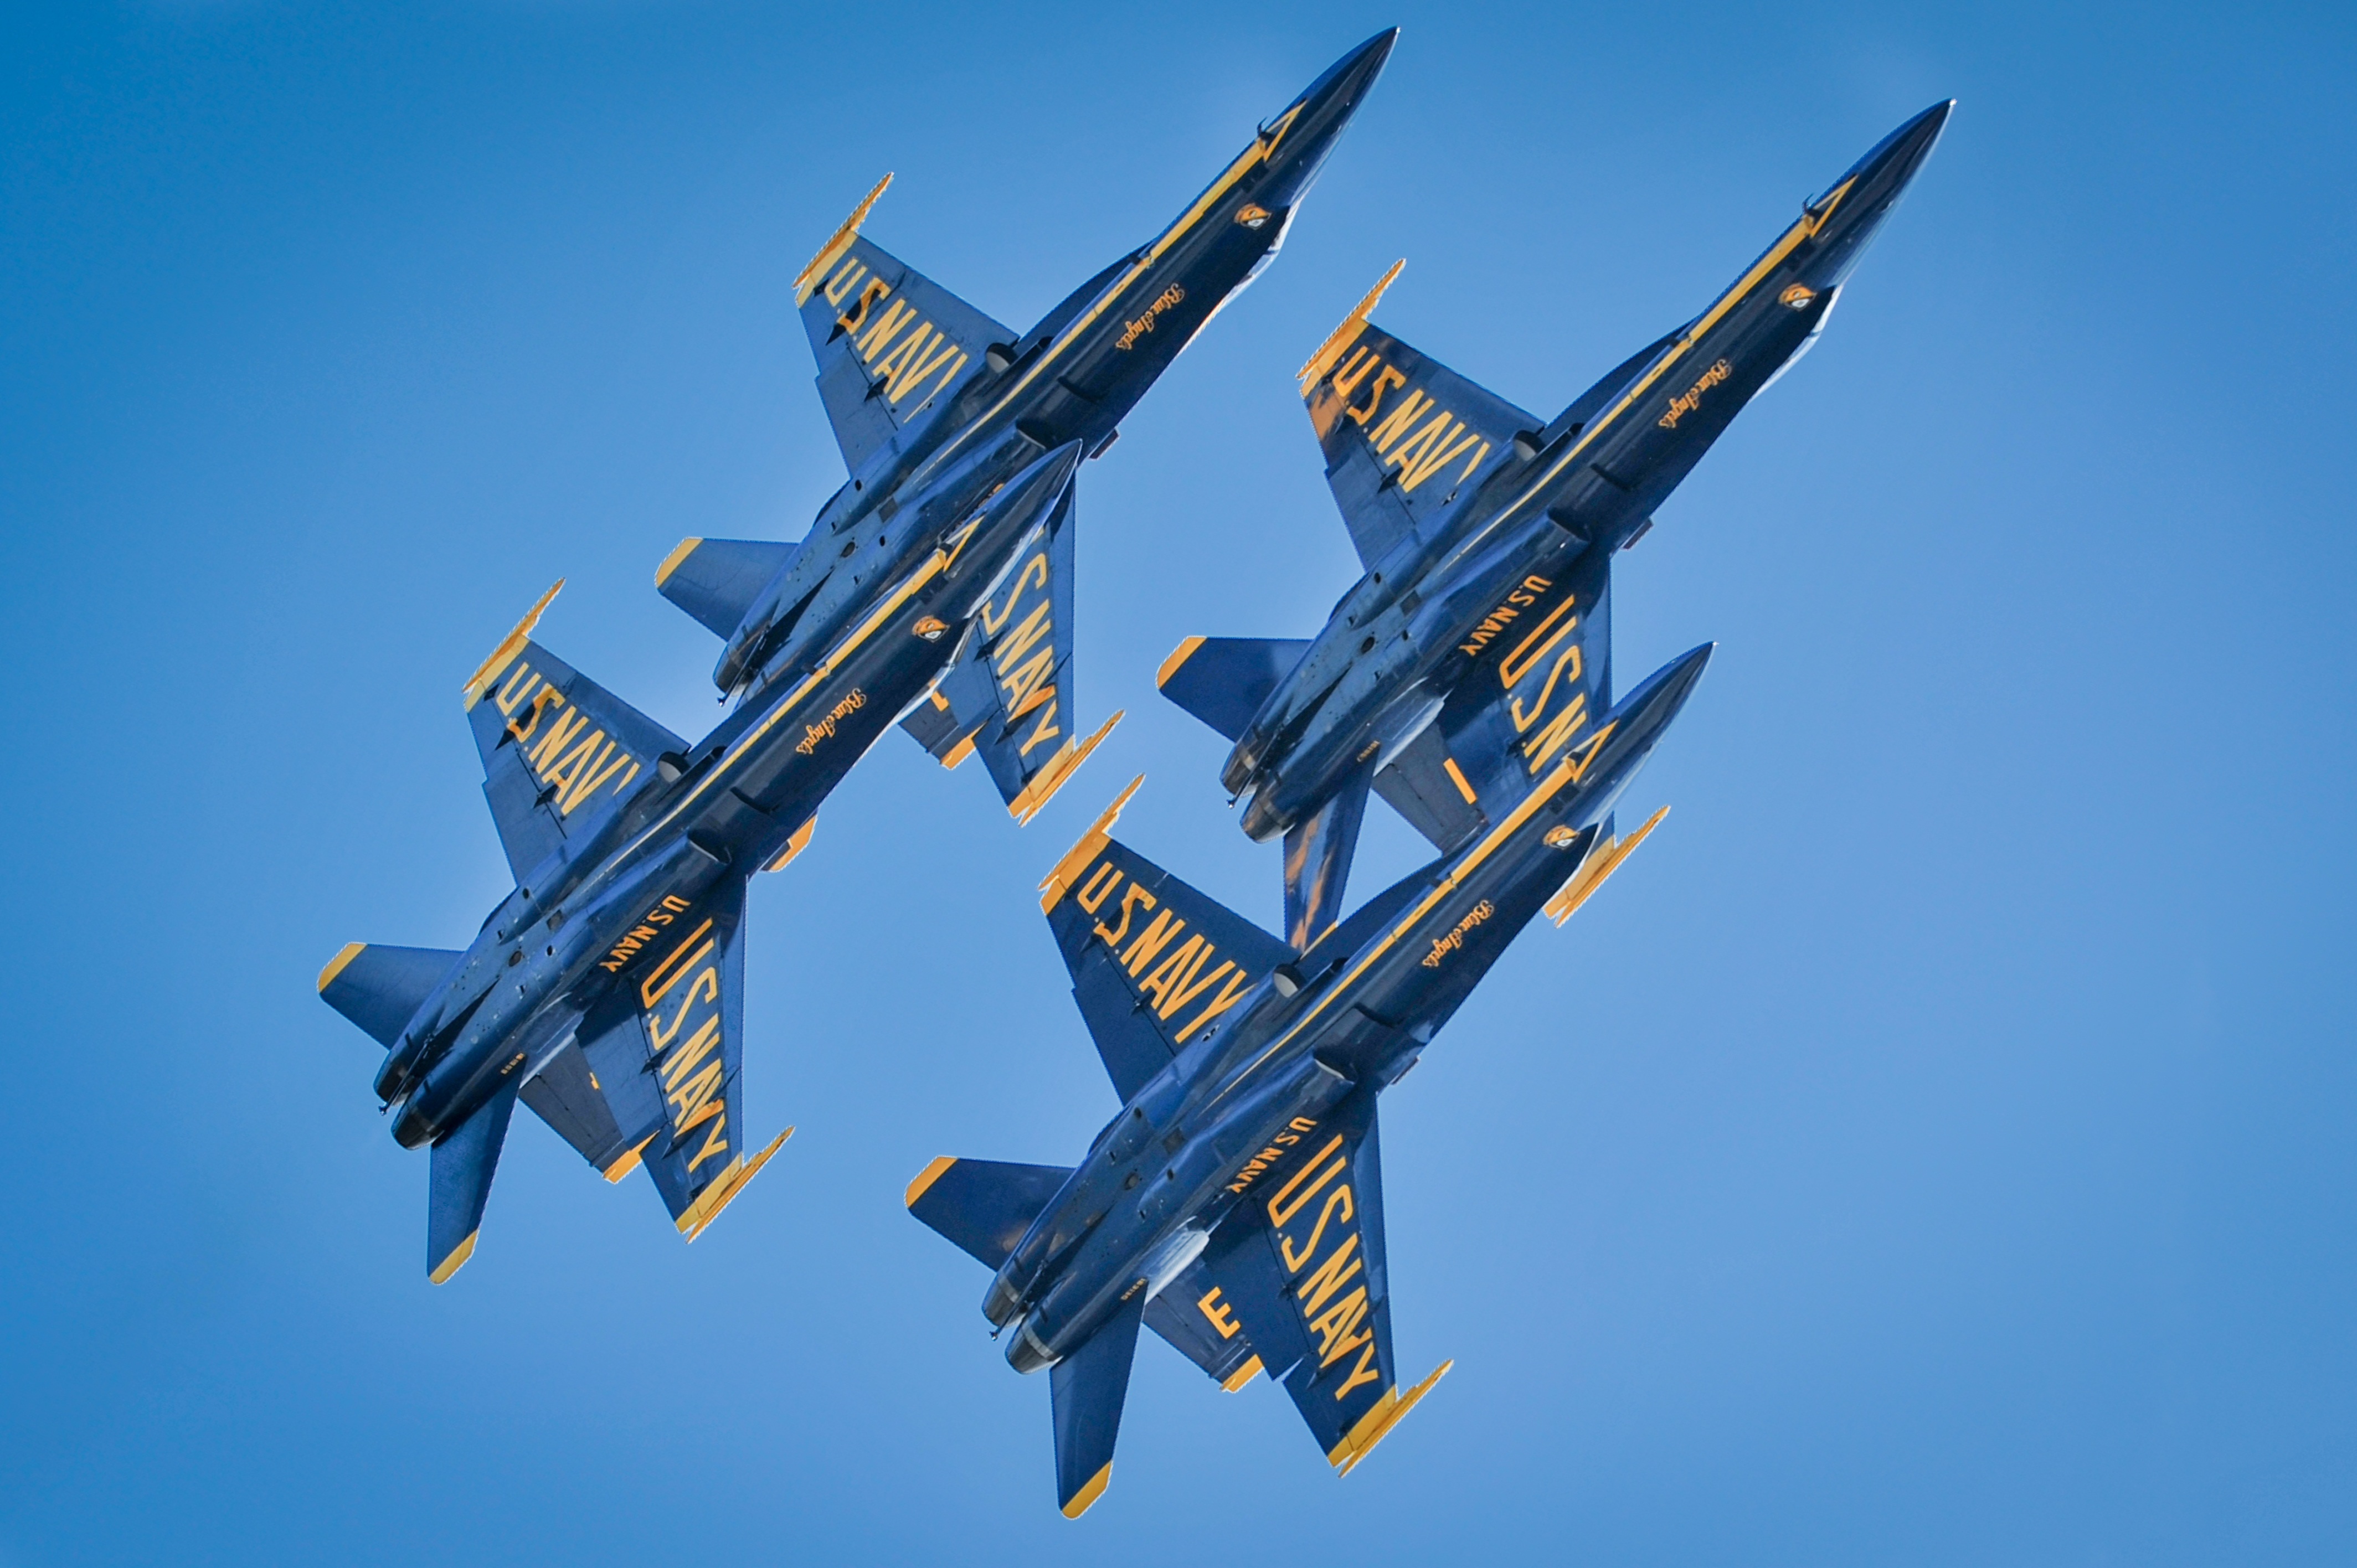
wing, group, sky, air, fly, airplane, plane, aircraft, military, jet, formation, vehicle, airline, aviation, show, flight, blue, speed, cockpit, pilot, power, team, wings, performance, teamwork, precision, navy, fast, airshow, fighter, stunt, boeing, force, squadron, aerobatic, acrobatic, aerospace, blue angels, air show, air force, jet aircraft, aerobatics, fighter aircraft, military aircraft, atmosphere of earth, general aviation